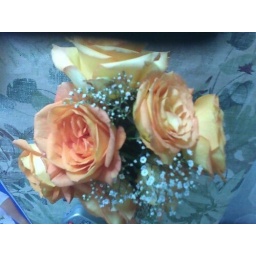
along with a cake kathy got a corsage for her birthday in 2006. Taken in our kitchen in Illinois